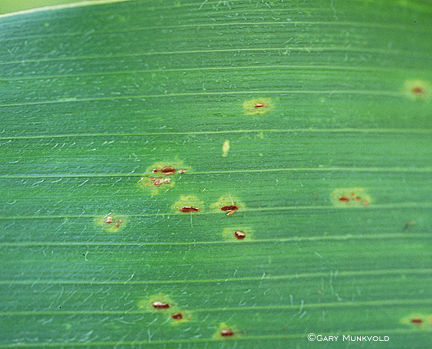
Plant: Corn
Disease: corn rust